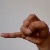
The image shows a hand gesture representing the letter 'J' in Indian Sign Language.